Tom Dumoulin

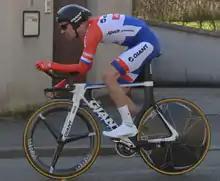
Dumoulin wearing the Dutch national champion's skinsuit at the 2015 Paris–Nice

Dumoulin turned professional with the Dutch team in 2012. Although he did not win any races in his first two seasons as a professional, he began to make his mark in major races, especially in time trials. He made his grand tour debut in 2012, riding the Vuelta a España.